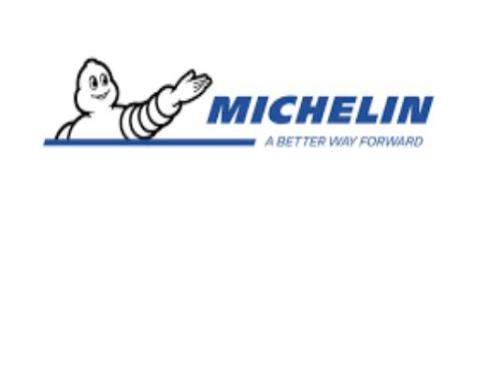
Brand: michelin
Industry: Others